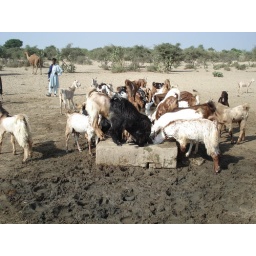
Government of Sindh Pakistan has provided various water points in The desert in southern Sindh for the animals to drink water